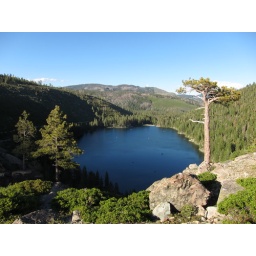
A nice vista overlooking Lower Sardine Lake. You can rent row boats and fish in the stocked lake.